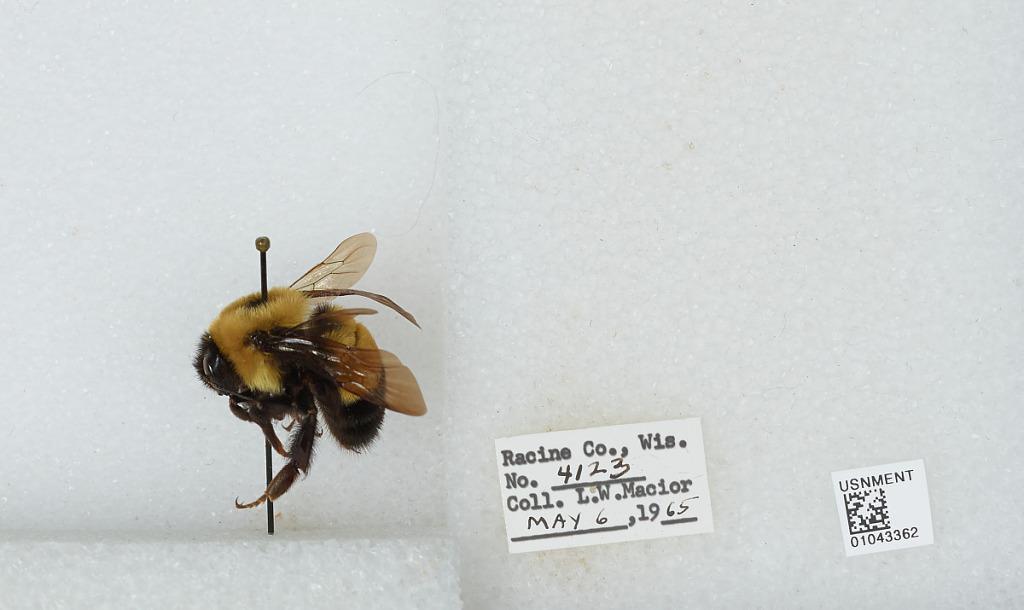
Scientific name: Bombus (Bombus) affinis Cresson
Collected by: L. Macior
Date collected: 1965-5-6
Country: United States
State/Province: Wisconsin
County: Racine
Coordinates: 42.78, -87.76